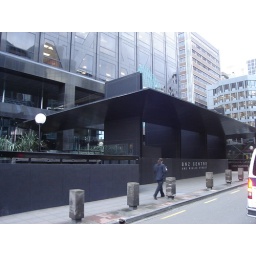
Probably the most important private office building in the city, the BNZ Centre is the home to major corporations.